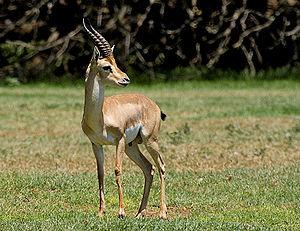
Gazella est un genre de mammifères, de la famille des bovidés, de la sous-famille des antilopinés, vivant dans les steppes d'Afrique et d'Asie.
La gazelle de montagne ou gazelle Edmi est une espèce de gazelles. Les gazelles sont des petites antilopes élancées, agiles, vives et très rapide à la course.
Le Natoufien est une culture archéologique de l'Épipaléolithique, attestée au Levant entre 14 500 et 11 500 avant le présent, et caractérisée par les premières expériences de sédentarisation. Elle doit son nom à la vallée du Wadi en-Natouf en Cisjordanie où elle a été identifiée par l'archéologue britannique Dorothy Garrod en 1928.
Le Néolithique du Proche-Orient est chronologiquement le plus précoce des épisodes de passage d'un mode de vie paléolithique à un mode de vie néolithique à se produire dans le monde. Il prend place entre le Levant et le Zagros occidental, incluant une partie de l'Anatolie, au début de l'Holocène, entre 10000 et 5500 av. J.-C. environ.